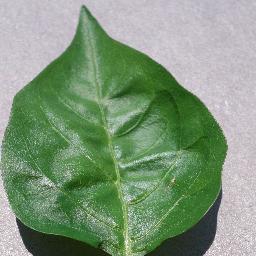
Label: Pepper,_bell___healthy